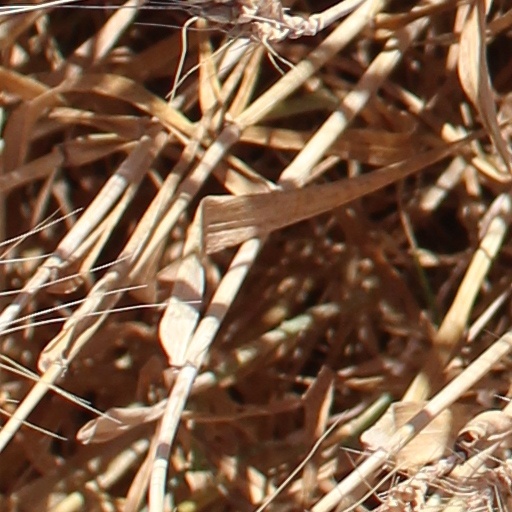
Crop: wheat